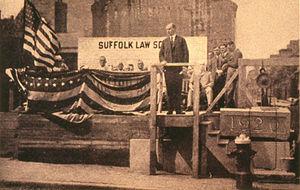
John Calvin Coolidge, Jr., né le 4 juillet 1872 à Plymouth et mort le 5 janvier 1933 à Northampton, est un homme d'État américain, 30ᵉ président des États-Unis en fonction du 2 août 1923 au 4 mars 1929.